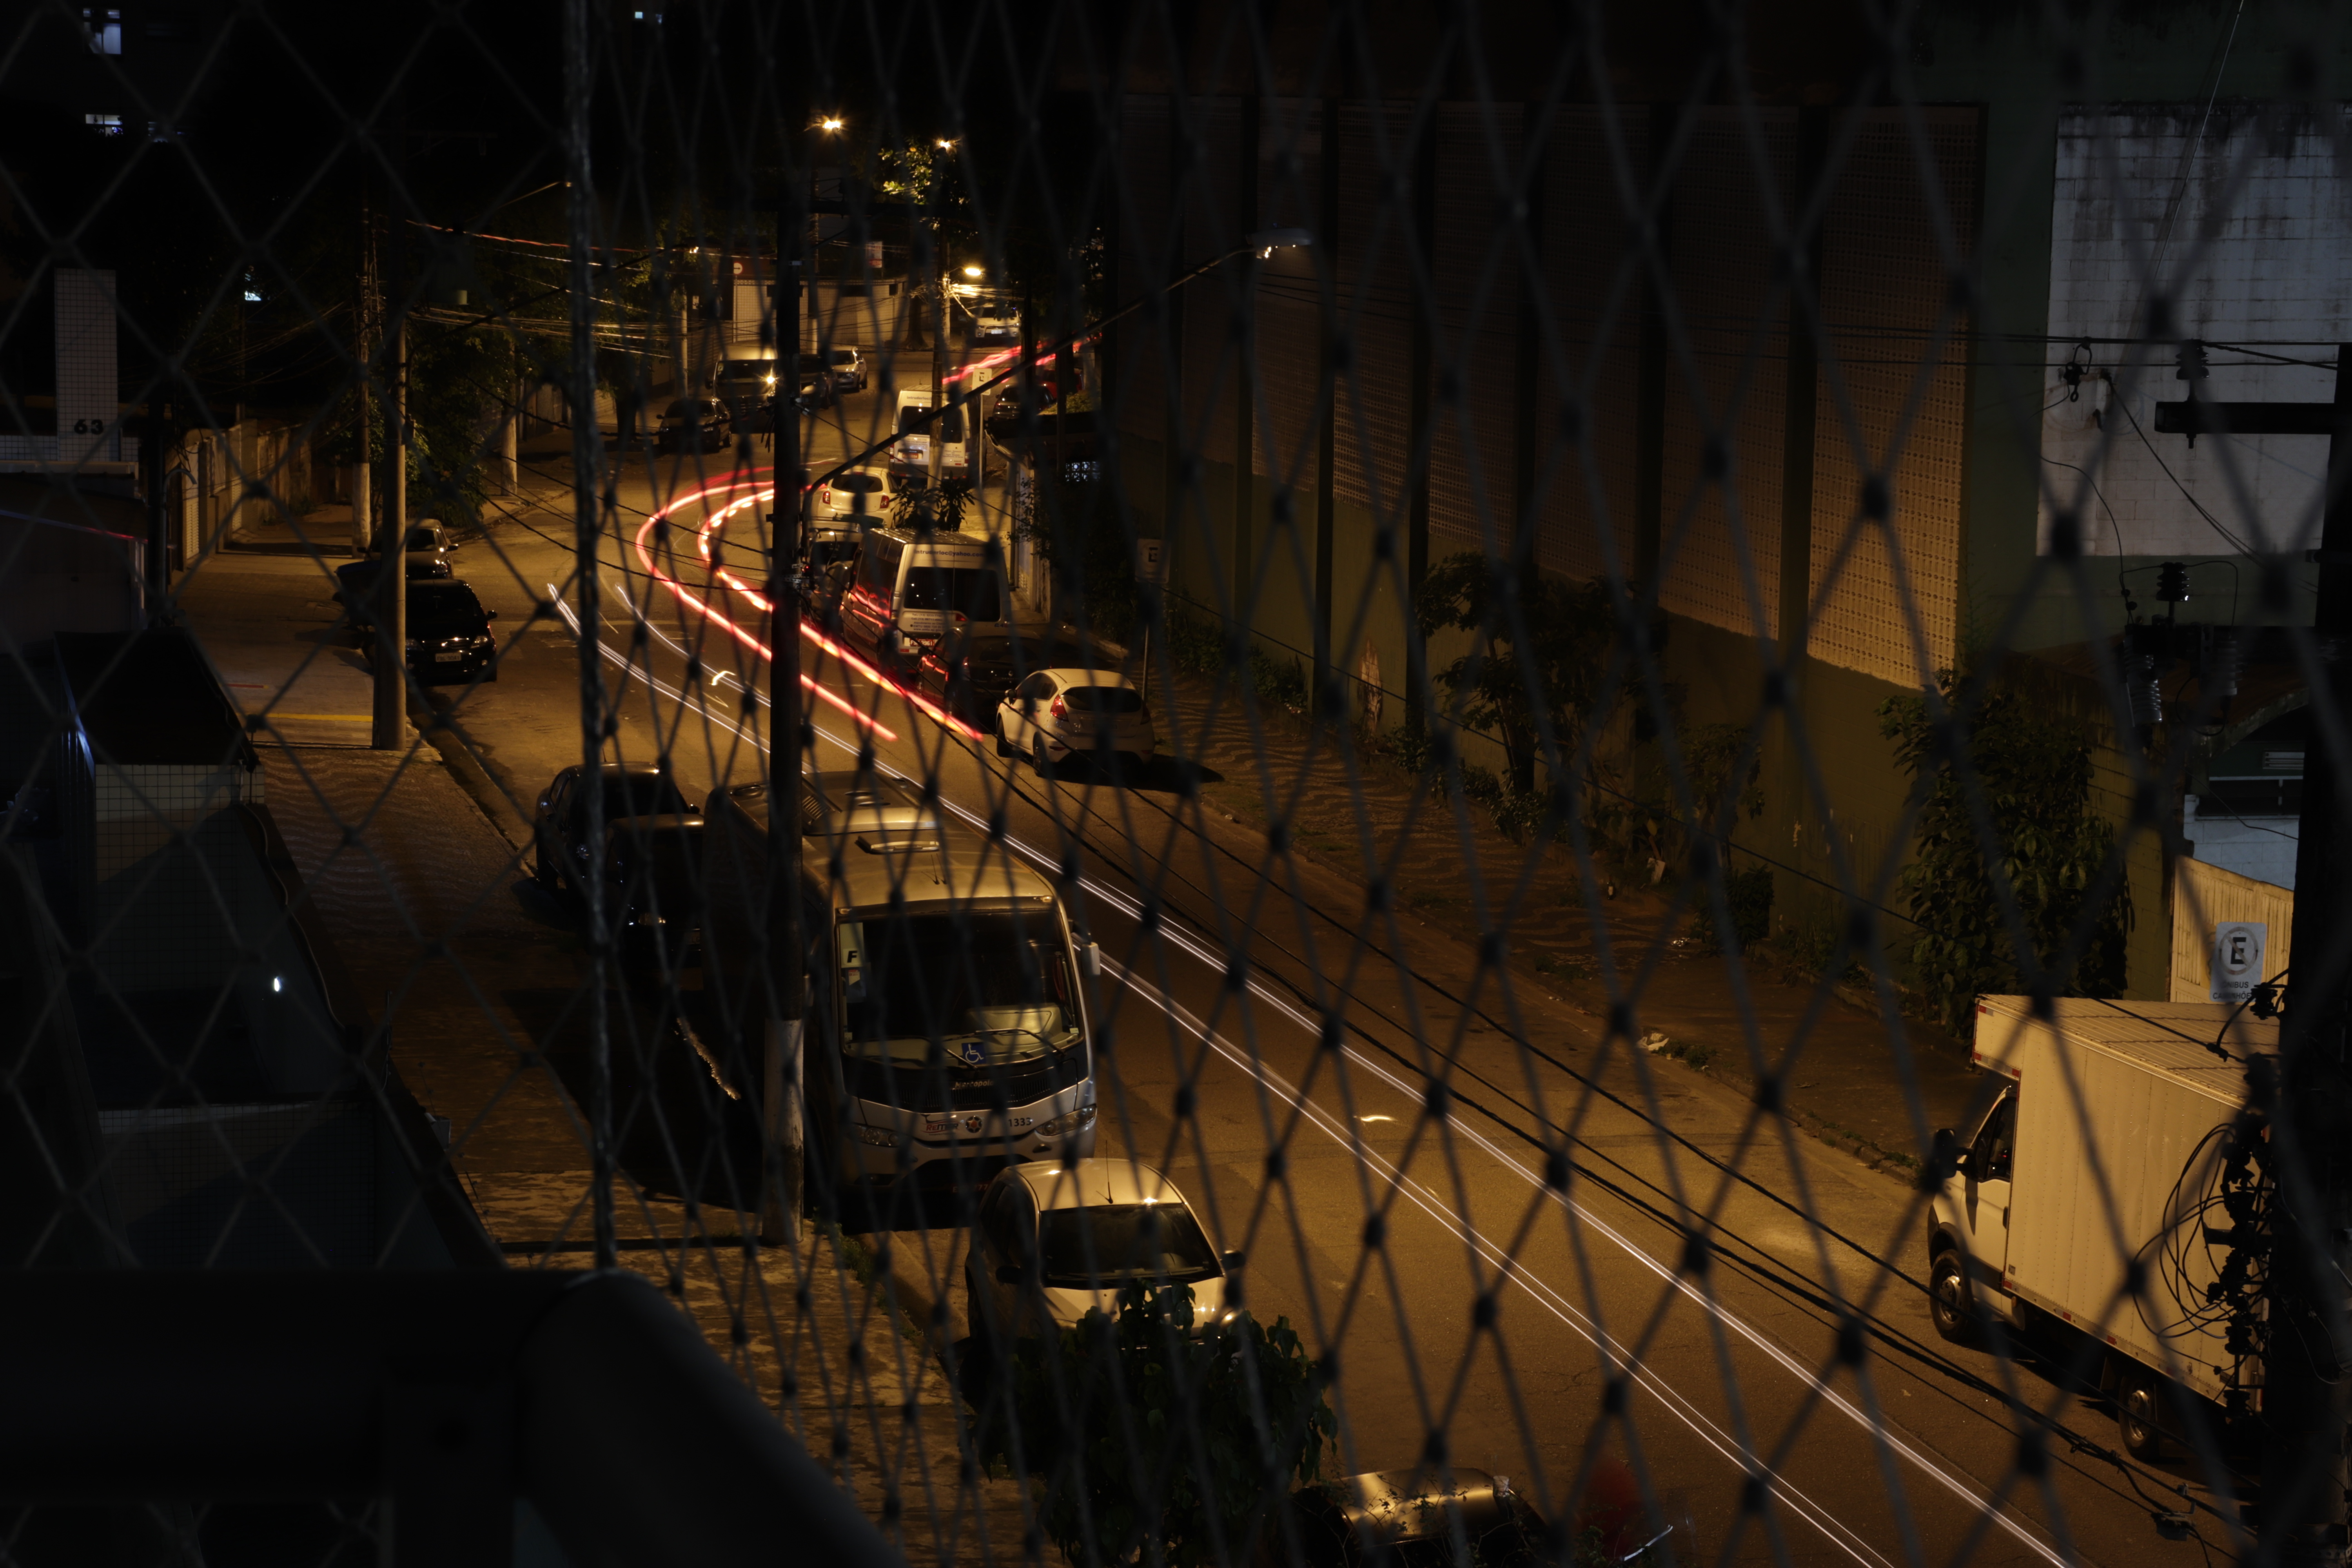
flash, road, street, cars, night, darkness, urban area, sky, midnight, electricity, metropolitan area, architecture, city, evening, metropolis